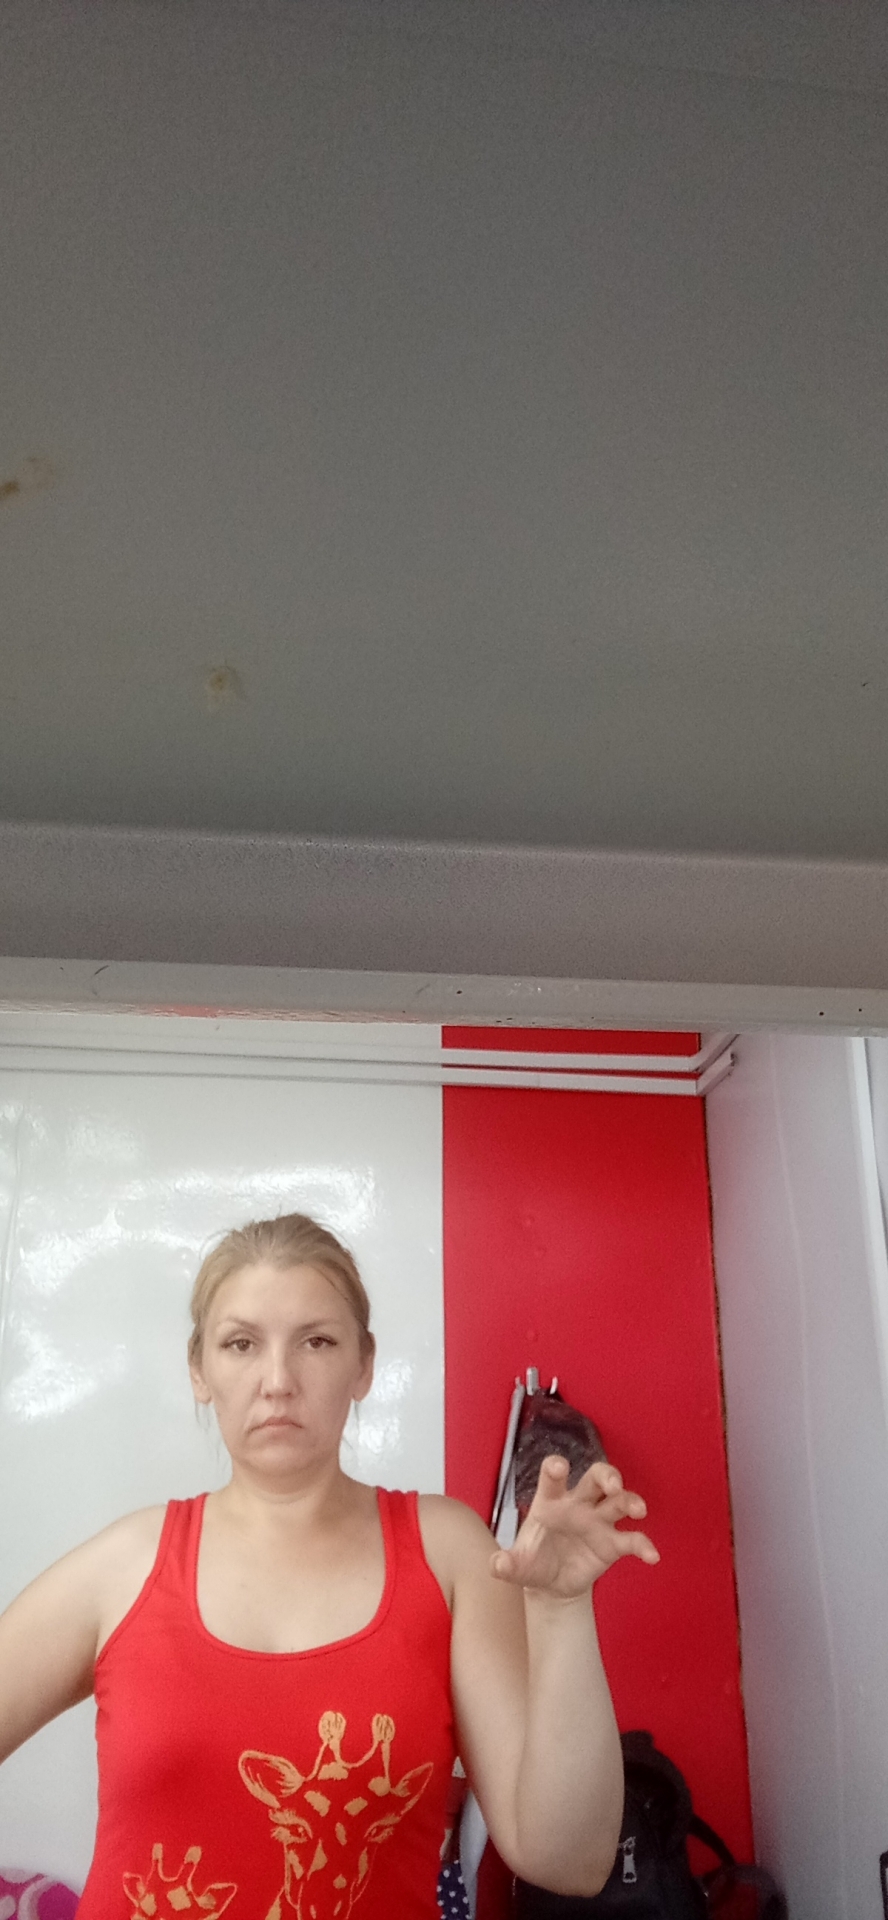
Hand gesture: grabbing